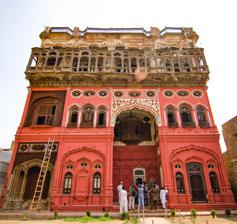
Building: Omar Hayat Mahal
Country: Pakistan
Year built: 1935
Omar Hayat Mahal عمر حیات محل Omar Hayat Mahal was intended to display the best of Chinioti craftsmanship 31°43′09″N 72°58′48″E / 31.719217°N 72.980056°E / 31.719217; 72.980056 Location Chiniot , Punjab , Pakistan Type Haveli Beginning date 1923 Completion date 1935 Interior of Omar Hayat Mahal Omar Hayat Mahal ( Urdu : عمر حیات محل ), also spelt Umer Hayat Mahal , and alternatively known as Gulzar Manzil , is an early 20th-century wooden haveli mansion in Chiniot , Pakistan . Construction of the mansion was started in 1923, and completed by 1935. The mansion, originally 5-storeys tall, was built by Sheikh Omar Hayat – a Chinioti businessman who had made his fortune in Calcutta . The edifice displays outstanding examples of Chiniot's local woodworking craftsmanship, and has been described as an "ornament" of a building on account of its lavishly decorated interior. History Sheikh Omar Hayat Vohra migrated from Chiniot to Calcutta in the late 19th century after being ostracised for marrying against his family's will. Large numbers of Chiniot's Sheikh tribe had settled in Calcutta during the British era. Sheikh Omar's first son, Gulzar Vohra, was born in 1920, prompting Sheikh Omar's decision to return to his hometown, where he decided to construct a magnificent palace that would feature the best of Chiniot's craftsmanship. Syed Hassan Shah was assigned the task of the mansion's construction. He gathered the best artisans from Chiniot, as well as from other places, who continued working for 10 ten years to complete the structure. Rahim Bakhsh Pirjha and Elahi Bakhsh Pirjha, masters in the manabat kari style of wood carving, carried out much of the mansion's woodwork. Ahmad Din completed the brickwork, while the celebrated artist Niaz Ahmad Jalandari did the stucco-work. Another celebrated artist, Jan Muhammad, painted the mansion's frescoes . The mansion was habitable by 1930, and described as a 'local wonder' by the British authors of the District Gazeteer of Jhang . It was completed in 1935 - at a cost of 200,000 rupees. Sheikh Omar died shortly after its completion in 1935. Sheikh Omar Hayat's only son, Gulzar Vohra, was married in the mansion in an extravagant ceremony in 1937. Gulzar was found dead in the palace the very next day of his marriage, possibly due to carbon monoxide poisoning as a result of large volumes of coal that had been burned for the celebration. He was buried in the courtyard of the ground floor of the palace, alongside the grave of his mother Fatima who later passed. Hayat Vohra's relatives abandoned the mansion, associating it with bad luck. Servants continued living there for a couple of years, though no family members laid claim to the building. In 1940, the Anjuman-e-Islamia organisation opened a school in the building. An orphanage was established in 1948 by Sheikh Muhammad Amin, though it was shifted in 1950, leaving the building abandoned once again. Local scavengers dismantled some of the mansion's decorative elements, and sold them to collectors in other cities. Two levels of the mansion was removed in the 1970s due to its state of dangerous disrepair, while another level had to be abandoned following severe rains in 1993. The building was brought under government control in 1989, with large portions repaired by the mid-1990s with funds raised by the local community. The mansion is now used as a cultural centre and library. Architecture Front Door. Beautiful carvings on ceiling and walls. The palace's building is perhaps the last of Mughal's architectural style, or a Mughal Revival building ("revival" buildings are interpretations of an old architectural style by people of a later era). Unique  carving cuts on the doors, windows and jhirokas reflect a colour of their own. The roofs, balconies, stairways, terrace and the stucco designs make a perfect interior. The facade of the building is decorated with a fine inlay of bricks, the dazzling shine of marble and picturesque shades help it rank among the great palaces of Mughal era landlords. Conservation Later on this placed was occupied by Qabza mafia who destroyed most of the building However seeing death of its glory  in 1989, M. Athar Tahir , the then deputy commissioner of Jhang , took note of the mansion's poor state. He removed the encroachments, and brought the building under government ownership. Muhammad Amjad Saqib, Chiniot's assistant commissioner, led a fundraising effort to raise money for the mansion's repair, and started its restoration with an expenditure of Rs1,700,000. On 7 June 1990, it was decided that the Gulzar Manzil be acquired for the people, be conserved and restored. By the mid 1990s, large portions of the mansion had been repaired or restored, although the quality of some restoration works was poor. Upon completion, it was decided that the mansion would be accorded a more dynamic role in the life of Chiniot, and thus a massive fund-raising drive was initiated for its conversion into a library and cultural centre. With the help of philanthropists and municipal authorities, the conversion efforts commenced on 14 August 1990. A rare collection of thousands of books and subscription for seven dailies was introduced to learners and It was publicly opened the then Punjab Governor, Mian Muhammad Azhar . Keeping the vision and wishes of its owner in view, the library in the Gulzar Manzil was named after Sheikh Omar Hayat. In 1997 the municipal committee refused to bear the expenses and terminated the subscription of newspapers and other reading materials. At present the palace is again in disrepair, though the facade and interiors are well-maintained. The upper-most floors remain in a state of disrepair, however. References